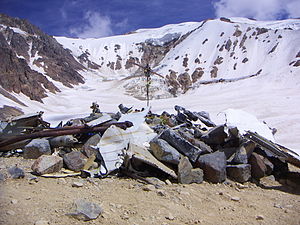
Vi lever
Vi lever er en film fra 1993, som er produceret af ægteparret instruktør Frank Marshall og producer Kathleen Kennedy. Filmen er baseret på Piers Paul Reads bog fra 1974, Alive: The Story of the Andes Survivors, som var baseret på interviews med de overlevende fra flystyrtet d. 13. oktober 1972, af Uruguayan Air Force Flight 571.